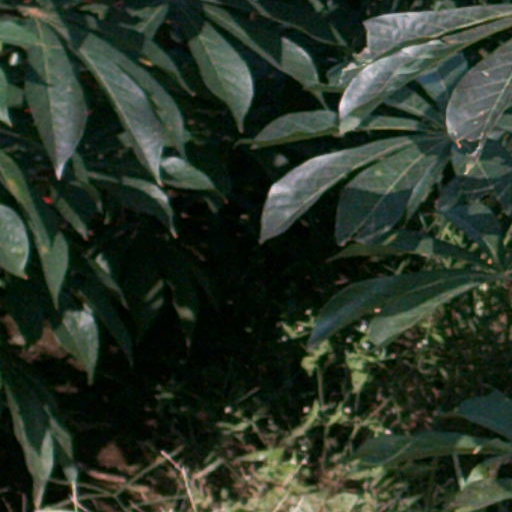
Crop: cassava